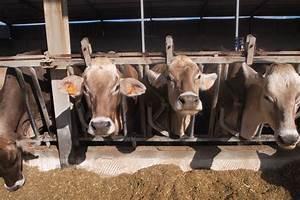
cow